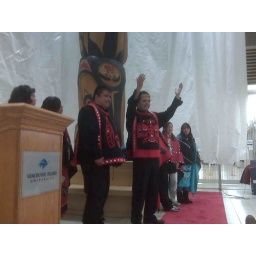
Raising and unveiling the totem pole in the library Nov 2009. Jimmy Johnny and his son, the carvers, with his family.